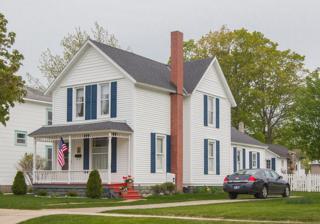
Building: W. S. Carmichael House
Country: United States of America
Year built: 1899
Historic house in Michigan, United States United States historic place W. S. Carmichael House U.S. National Register of Historic Places Show map of Michigan Show map of the United States Location 301 Jackson St., Petoskey, Michigan Coordinates 45°22′16″N 84°57′50″W / 45.37111°N 84.96389°W / 45.37111; -84.96389 Area 0.3 acres (0.12 ha) Architectural style Queen Anne MPS Petoskey MRA NRHP reference No. 86001977 Added to NRHP September 10, 1986 The W. S. Carmichael House is a private house located at 301 Jackson Street in Petoskey, Michigan . It was placed on the National Register of Historic Places in 1986. The W. S. Carmichael House is a two-story cross-gabled Queen Anne building with a single story shed-roofed addition filling the angle of the walls in the rear. The single story front porch has a truncated hipped roof, and has decorative turned elements. The building is covered with clapboard, with the gables ornamented with decorative fishscale shingles. he windows are one-over-one double-hung units with cornices above. This house was constructed by 1899, and is associated with W.S. Carmichael, a carpenter who lived in the house for many years. References